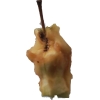
Label: apples